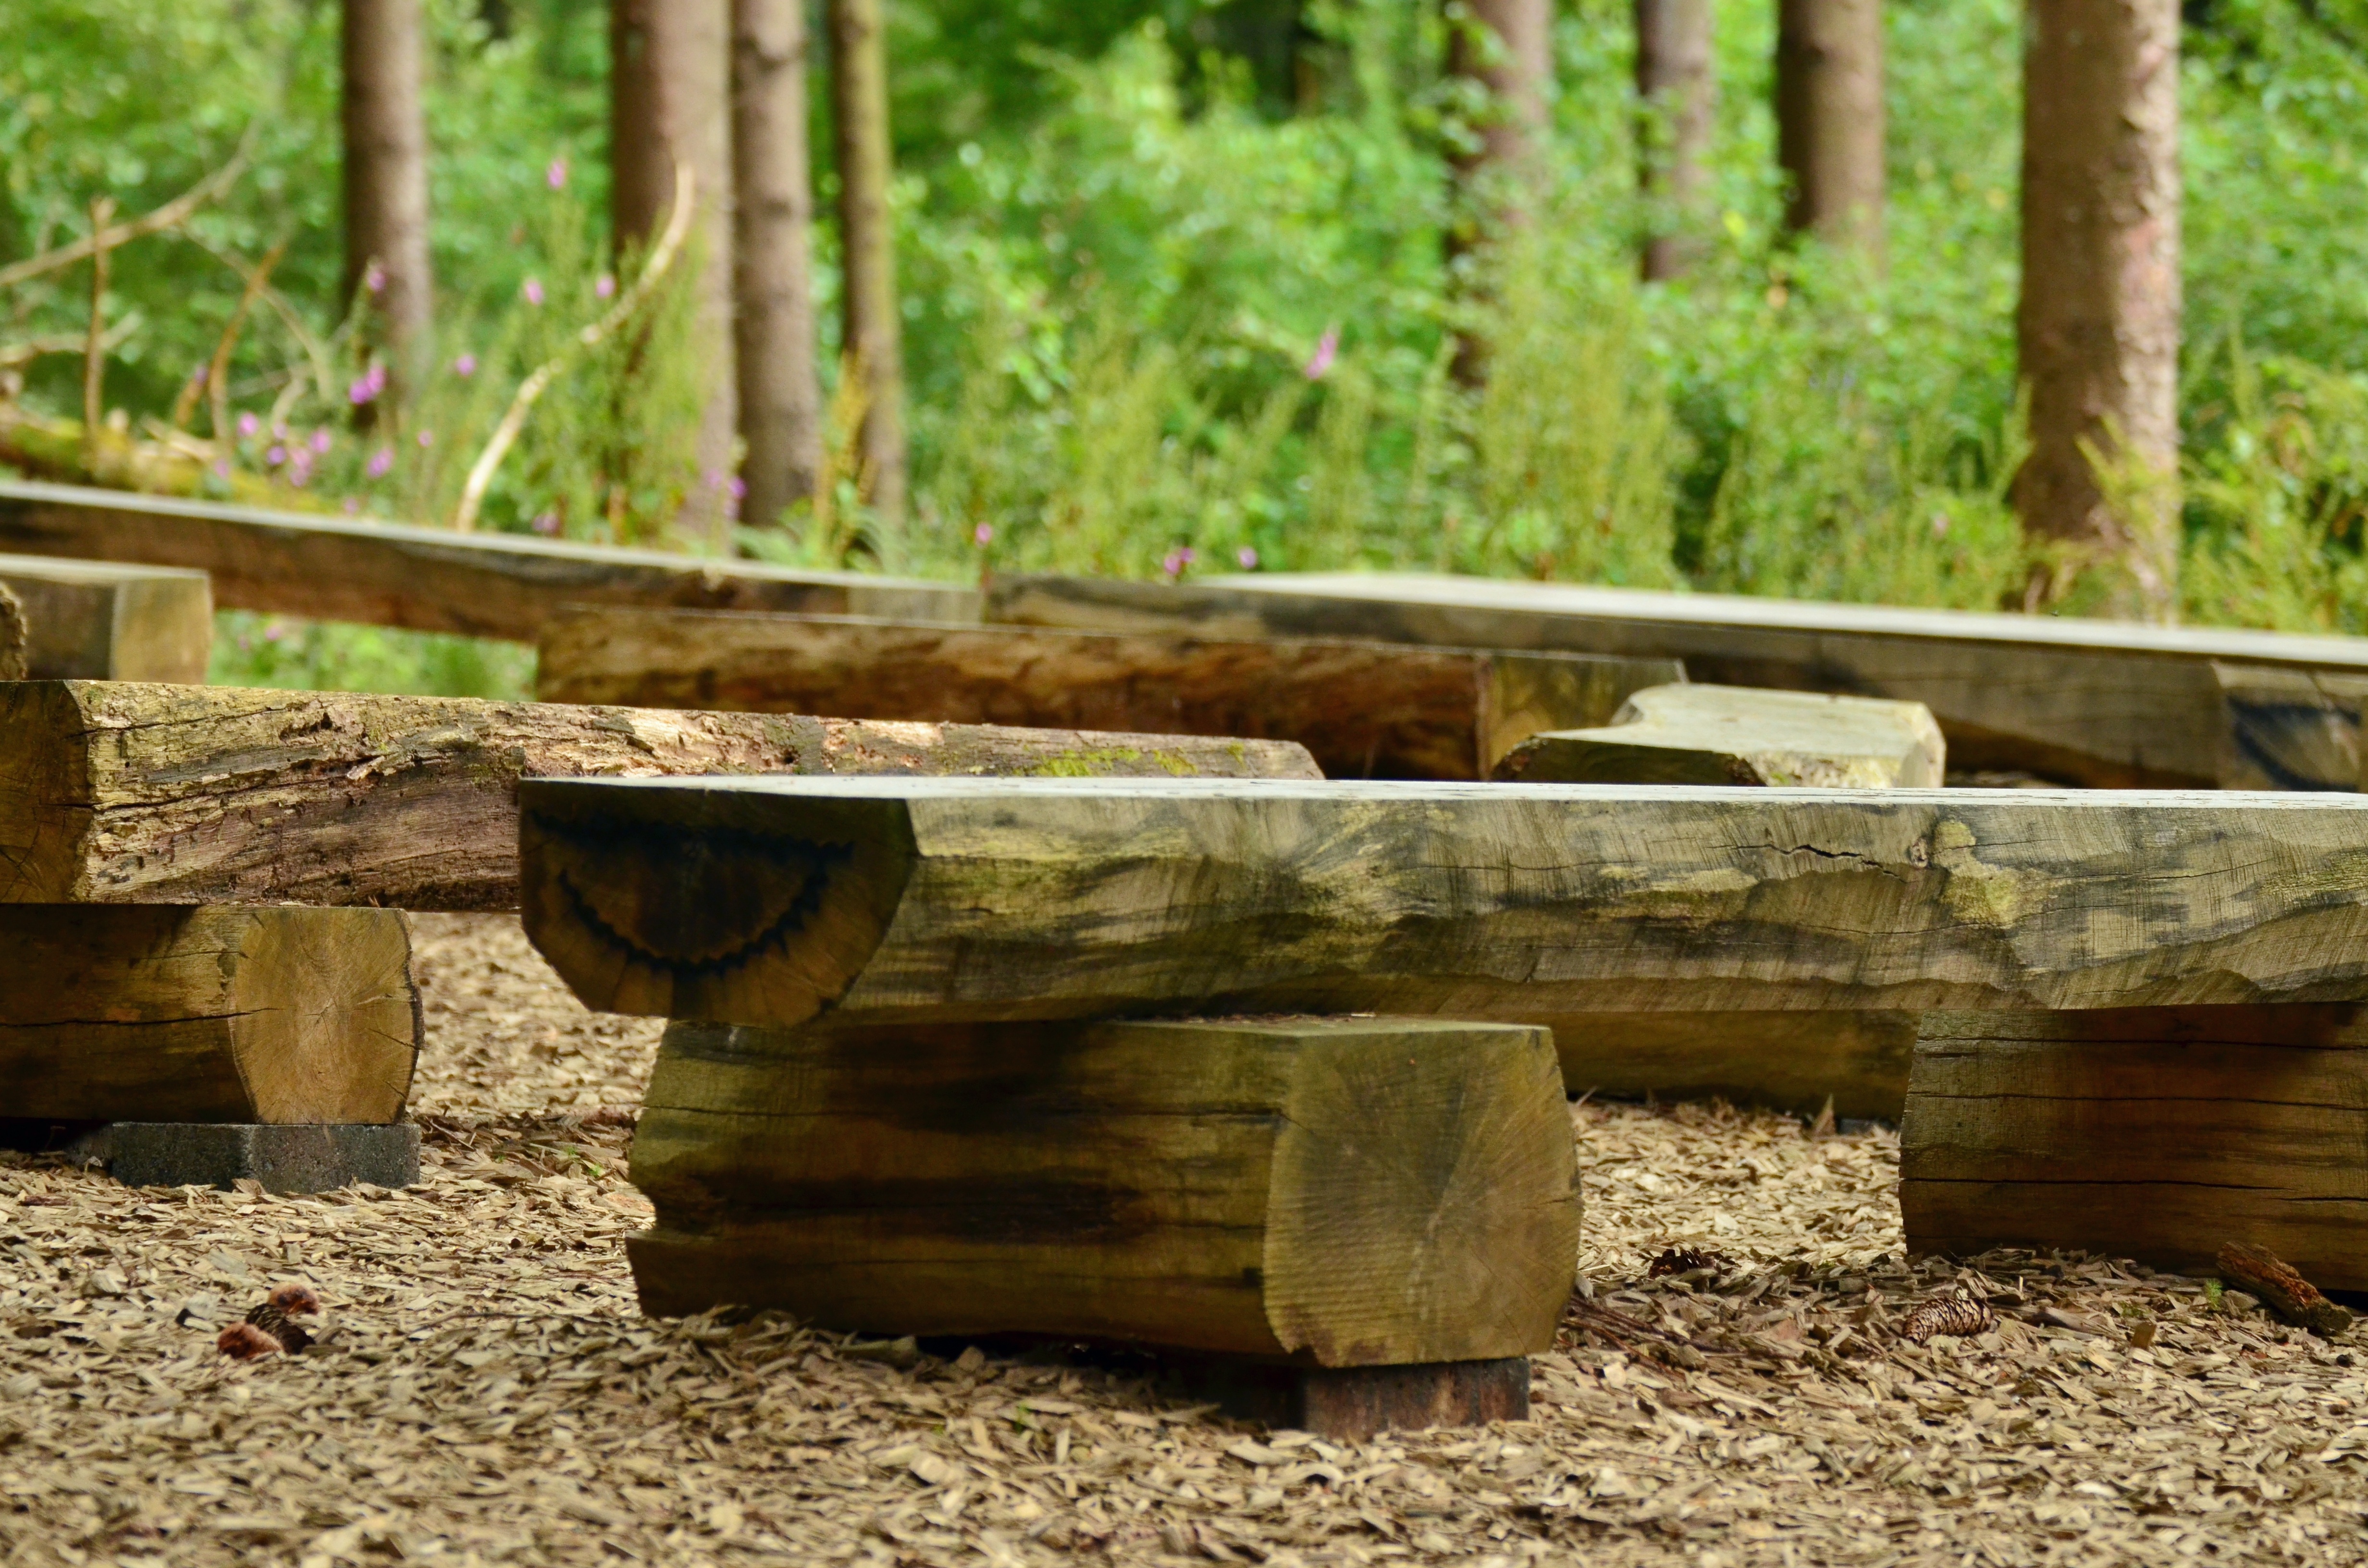
tree, nature, forest, wood, bench, leaf, seat, autumn, rest, furniture, lumber, sit, quaint, wooden bench, bank, break, out, benches, silent, resting place, recovery, click, woody plant